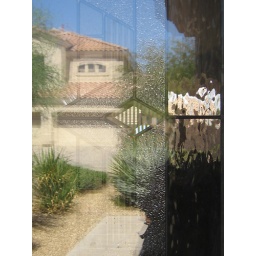
of the house across the street, in our window next to the lock and key